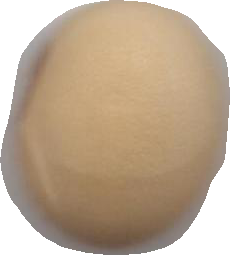
Variety: Anjasmoro